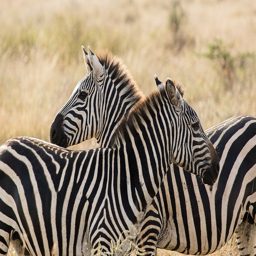
Two zebra standing next to each other on a field.
Two zebras standing in grassy area facing toward one another.
Two Zebras are together in the wilderness.
A couple of zebra standing on a grass field.
Two Zebras are lounging in a field of grasses